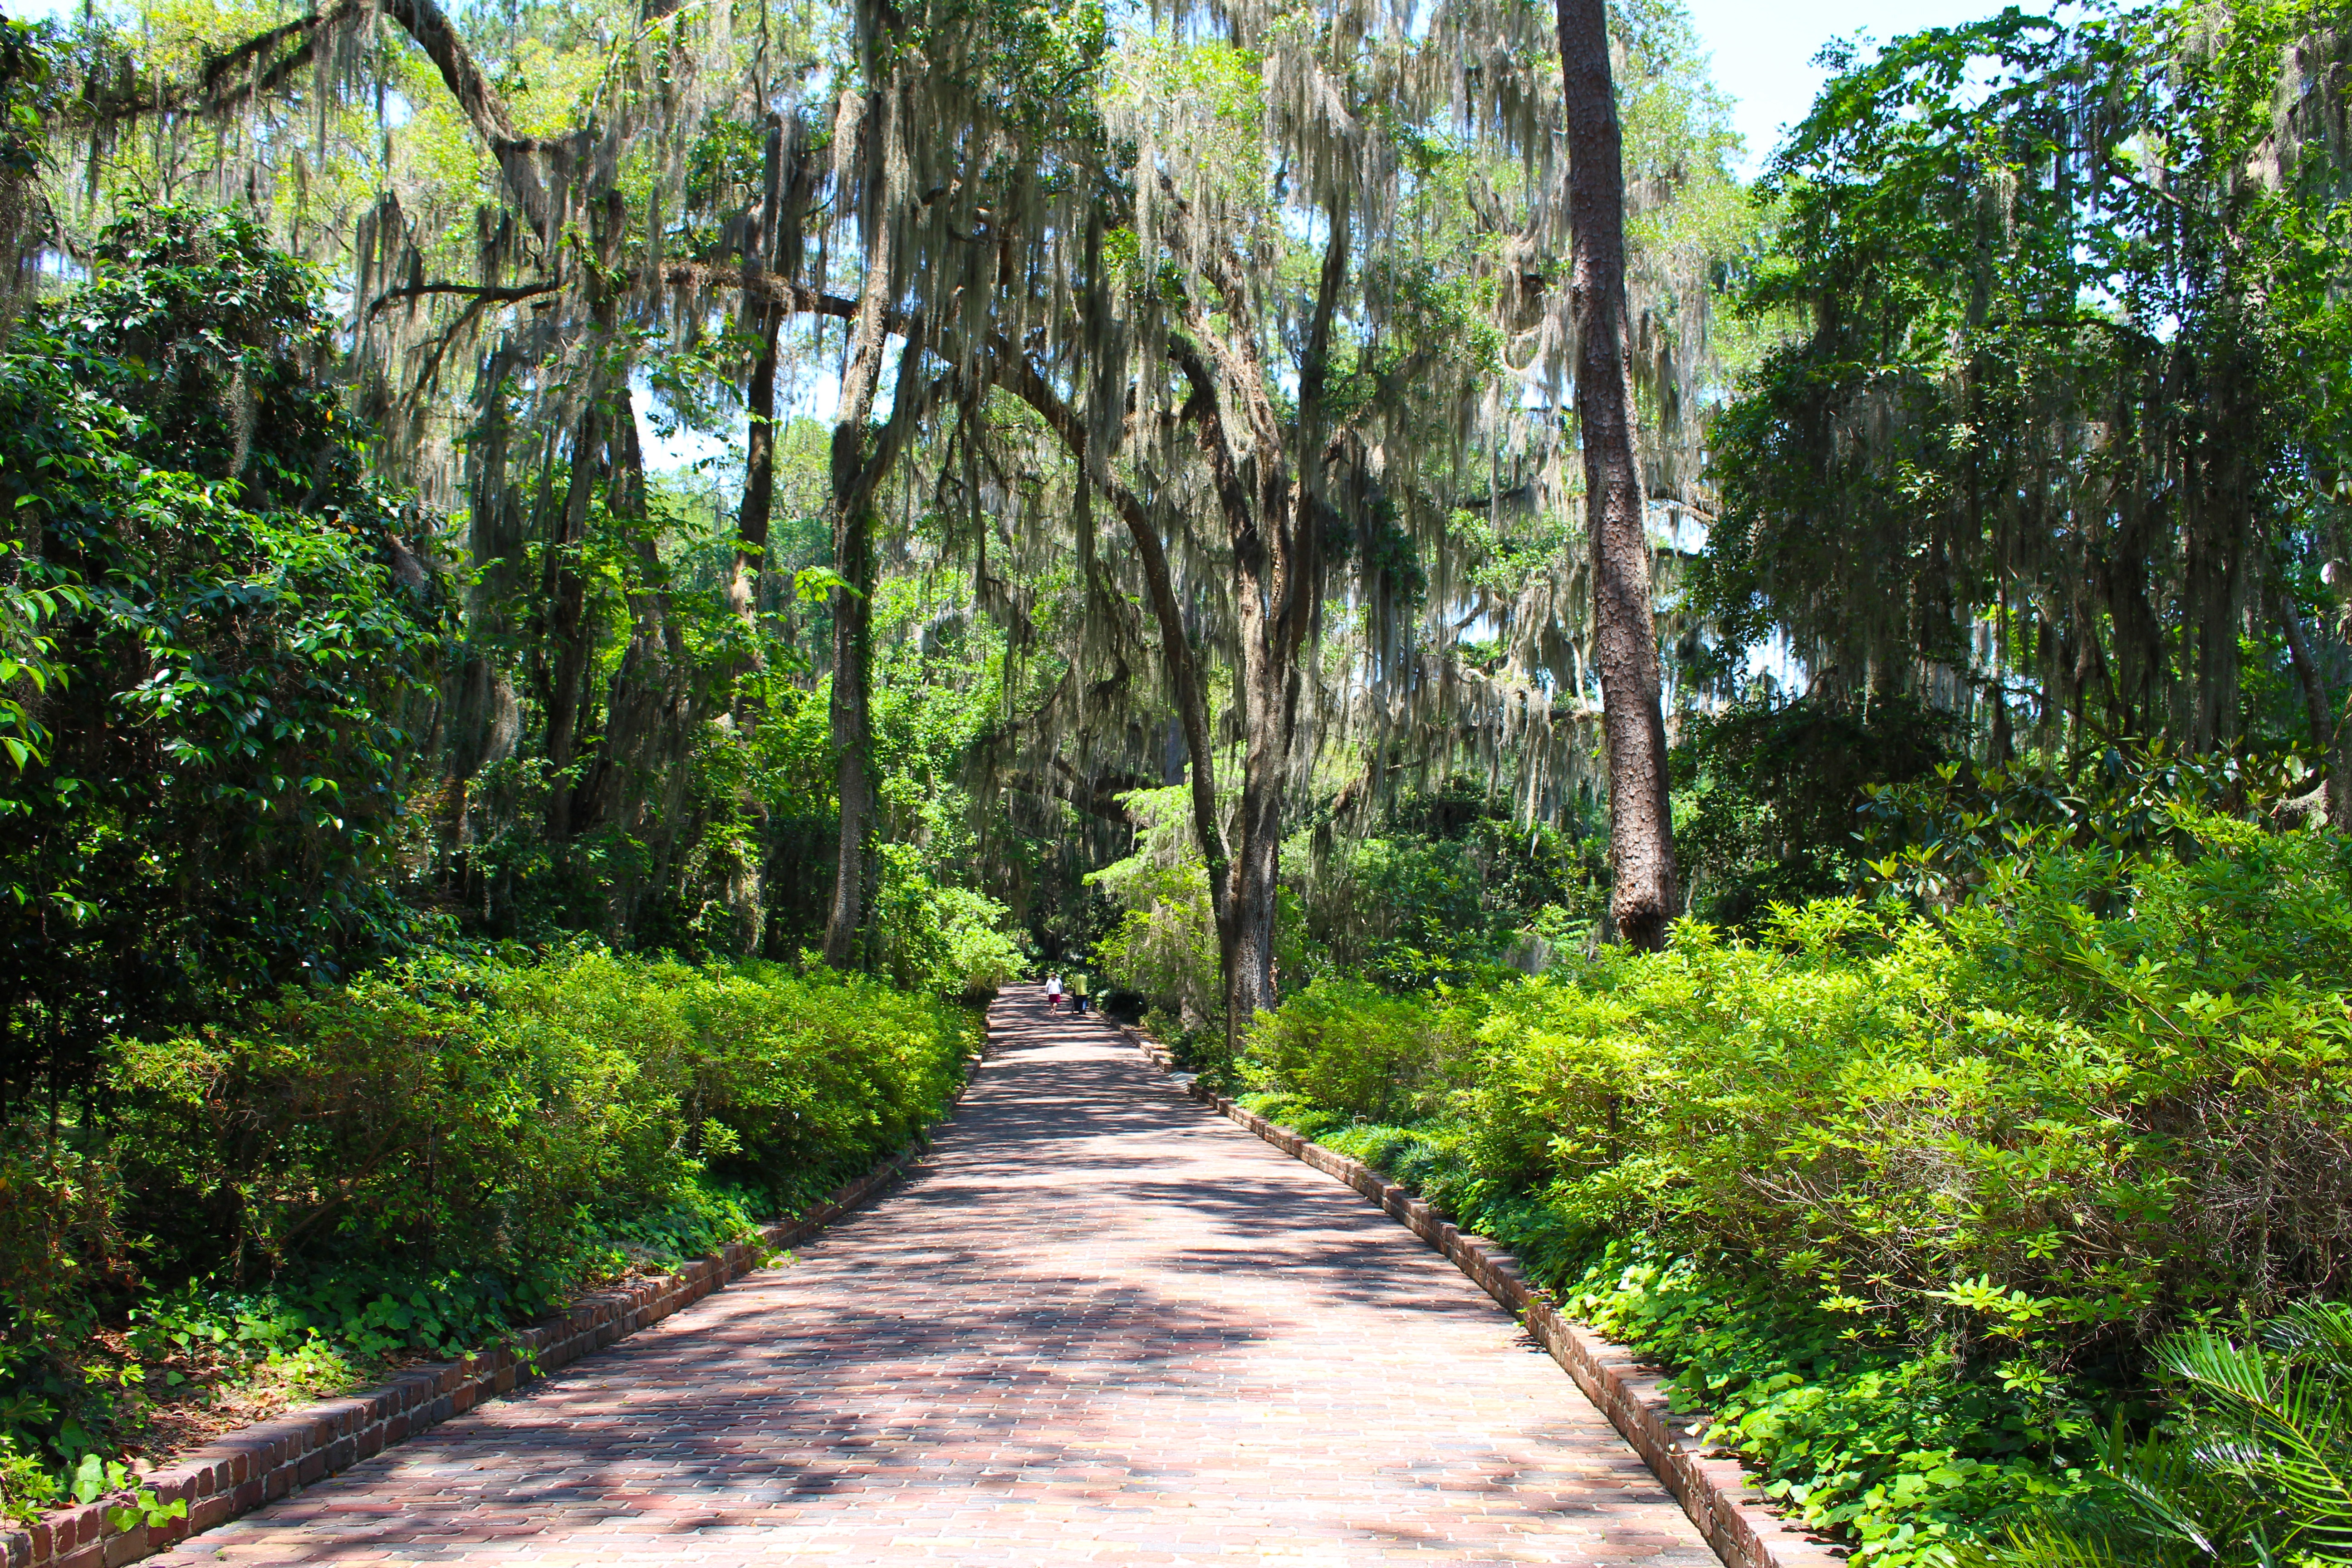
landscape, tree, nature, forest, path, pathway, outdoor, trail, sidewalk, stone, walkway, green, jungle, park, botany, garden, brick, trees, gardening, vegetation, decorative, rainforest, paving, cobble, woodland, habitat, footpath, ecosystem, nature reserve, biome, old growth forest, natural environment, temperate broadleaf and mixed forest